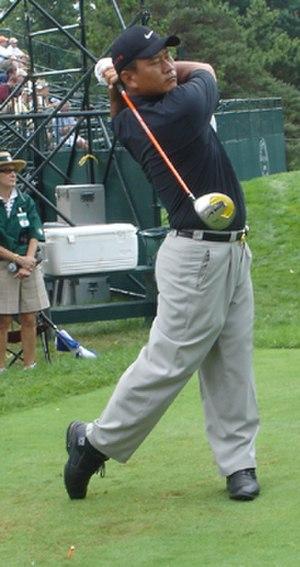
Choi Kyung-Ju, né le 19 mai 1970, est un golfeur professionnel sud-coréen évoluant sur le PGA Tour.